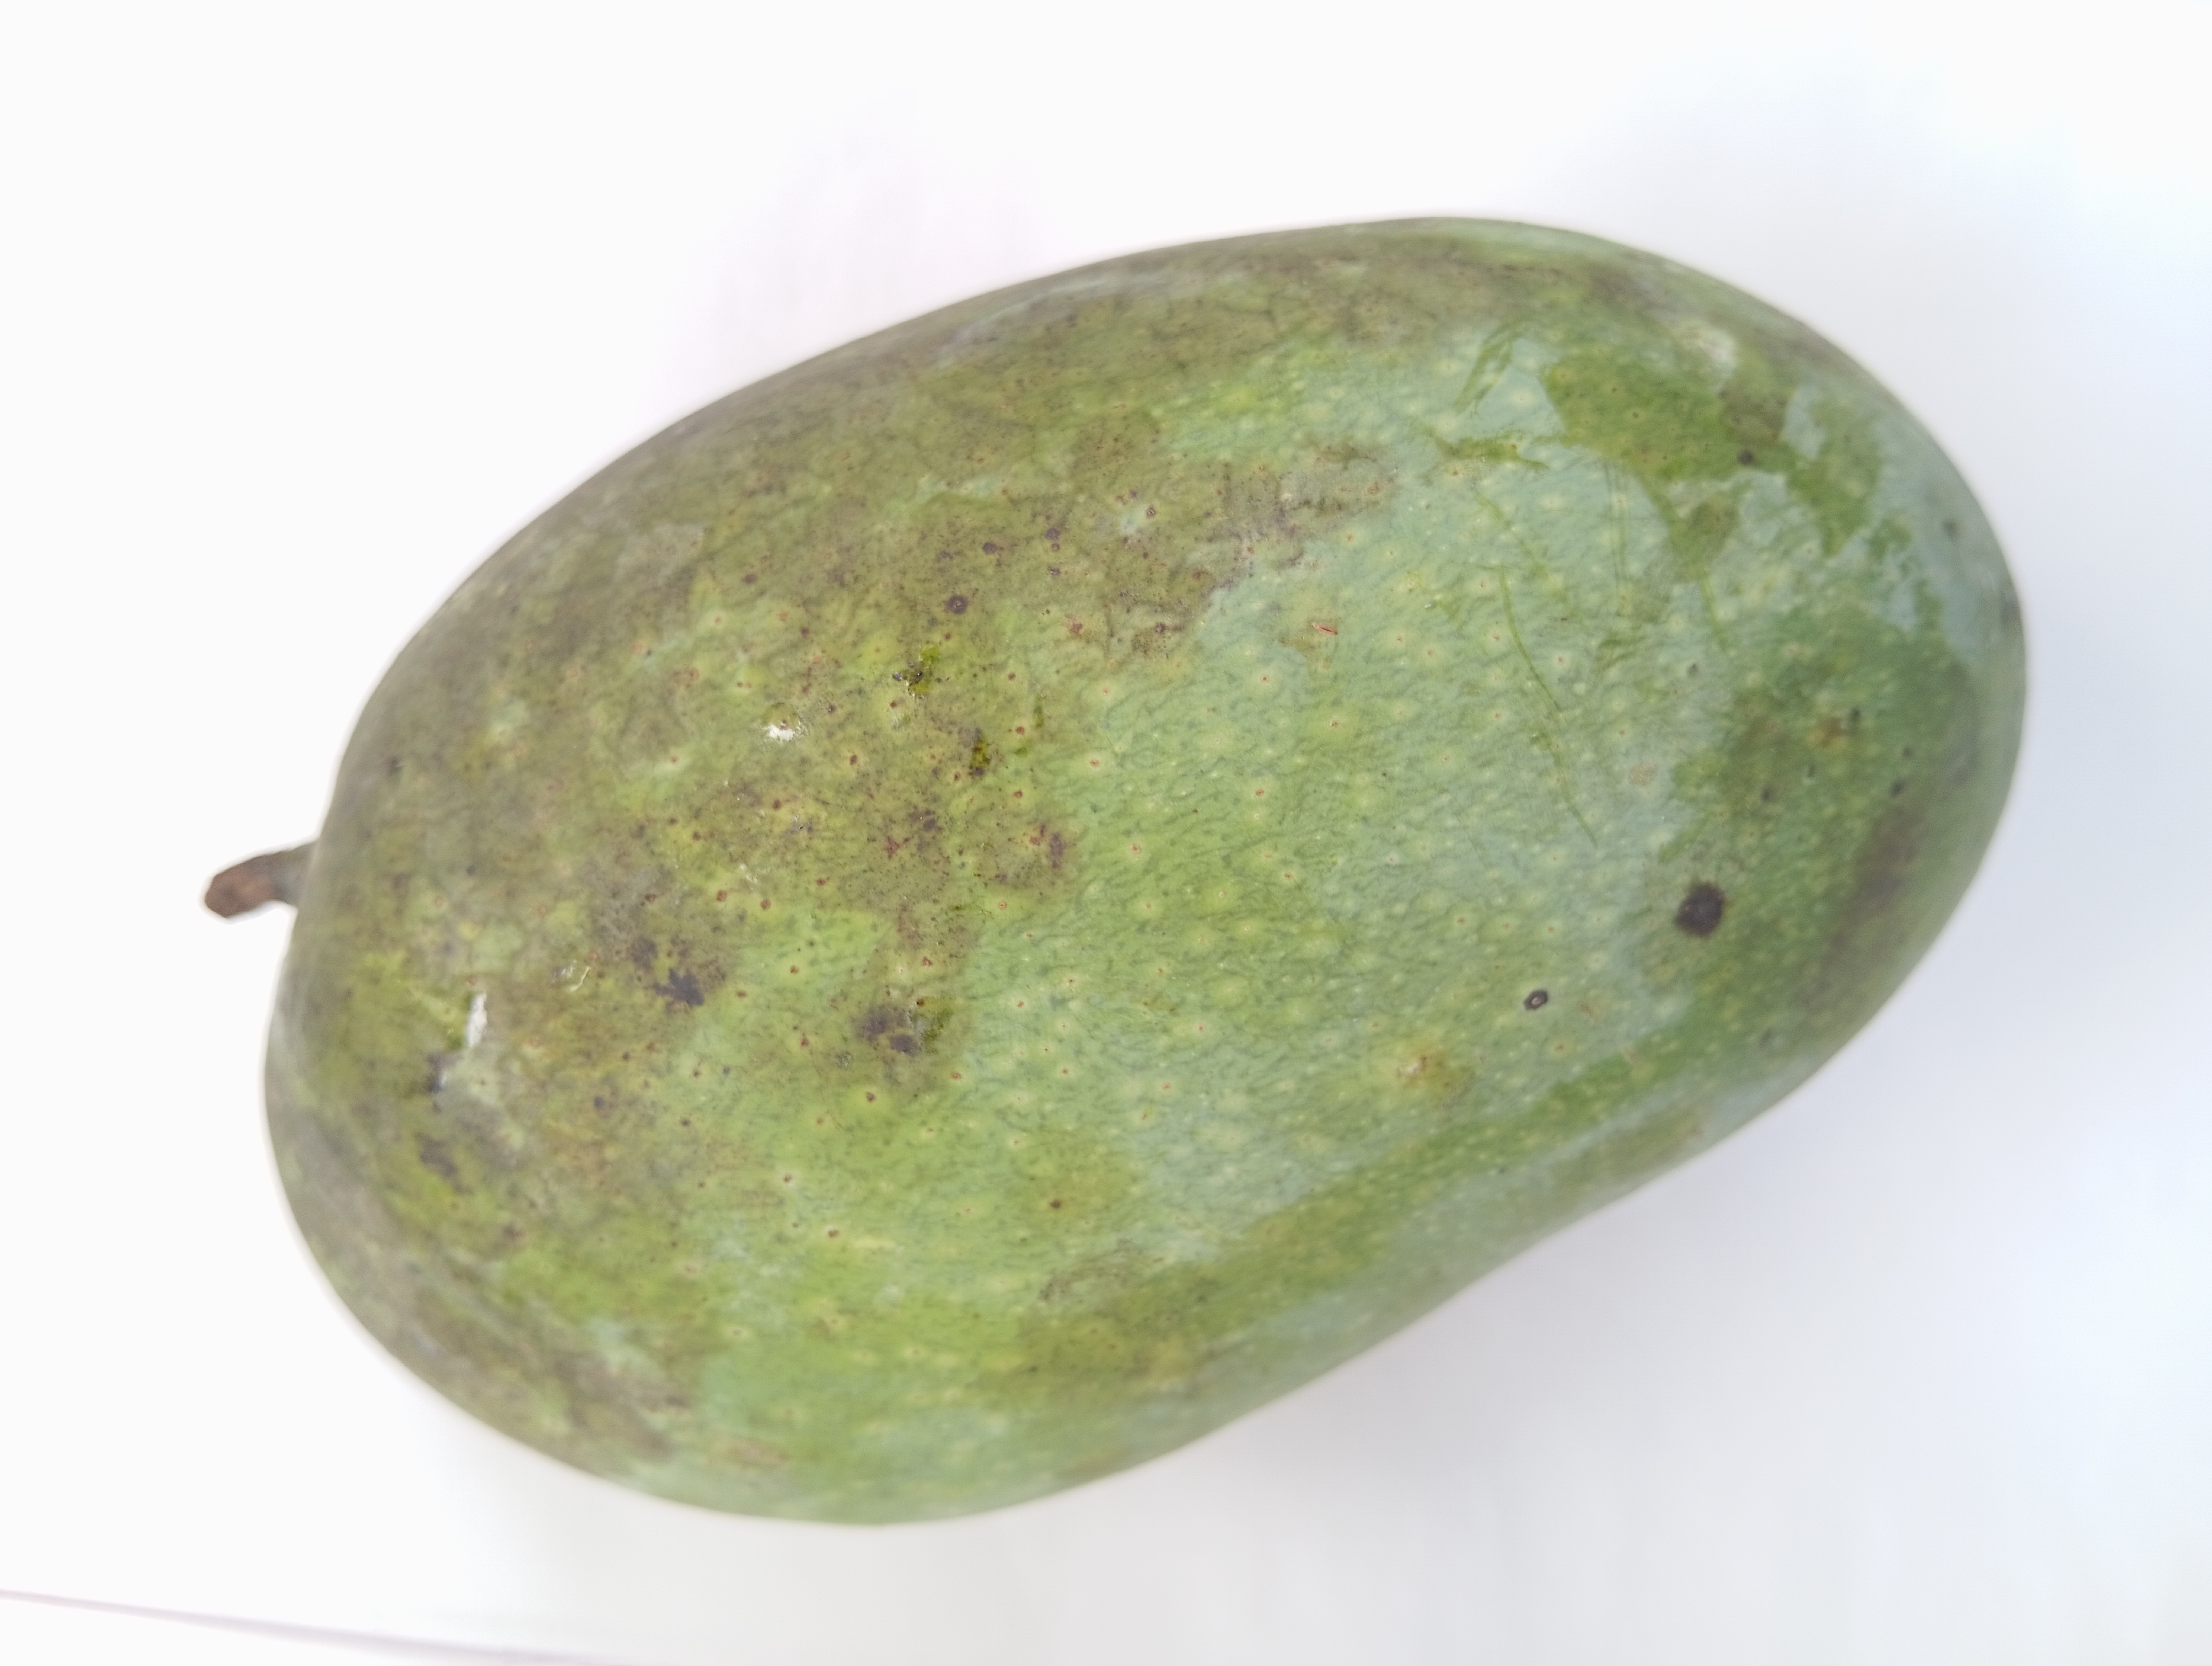
Mango variety: Fazli